Eugene Katchalov

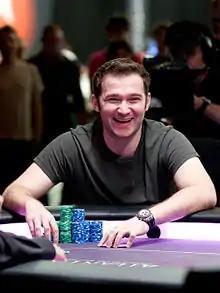
Eugene Katchalov at the PCA Super High Roller 2011

Eugene Katchalov (born February 21, 1981, in Kyiv, Ukraine) is an American professional poker player raised in Brooklyn, New York, since age 10. He currently ranks #403 on the Global poker index, and has been ranked as high as number two. He is also 1st on the All-Time Money List in Ukraine.